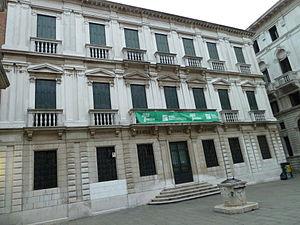
Banca nazionale del lavoro
La Banca Nazionale del Lavoro est un groupe bancaire italien fondé en 1913, et dont le siège social est à Rome. BNL, sixième acteur du marché bancaire italien avec 5 % de part de marché, est depuis 2006 une filiale de la banque française BNP Paribas. Le groupe possède environ 800 agences réparties sur tout le territoire italien, pour 3 millions de clients.